Mara Lezama Espinosa

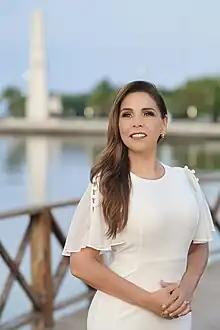
Lezama in 2022

María Elena Hermelinda Lezama Espinosa (born 29 September 1968), known as Mara Lezama, is a Mexican journalist and politician from the Morena party. She is the current Governor of Quintana Roo, becoming the first woman to govern the state.